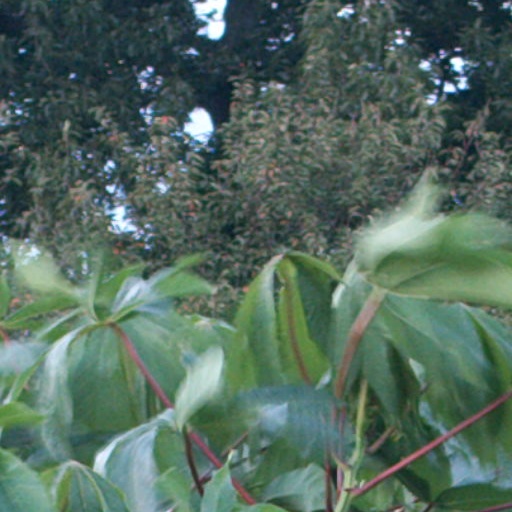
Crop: cassava